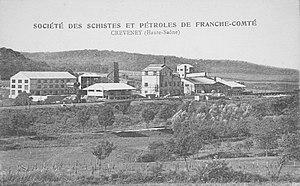
Exploitation de schiste de Creveney, Haute-Saône, France.
L'exploitation de schiste de Creveney par la Société des Schistes et Pétroles de Franche-Comté, pour la fabrication du carburant appelé Natioline, est composée d'une mine à ciel ouvert de schiste bitumineux et d'une usine de distillation du pétrole. Elle est implantée à Creveney en Haute-Saône dans l'Est de la France.
Saulx est une commune française, située dans le département de la Haute-Saône en région Bourgogne-Franche-Comté. Elle est le siège de la communauté de communes du Triangle Vert.
L'histoire de la Haute-Saône commence le 5 février 1790 en tant que département français. La ville de Vesoul est désignée comme chef-lieu grâce à sa position centrale.
Creveney est une commune française située dans le département de la Haute-Saône en région Bourgogne-Franche-Comté.